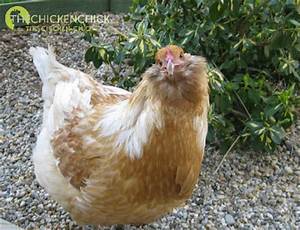
Label: chicken